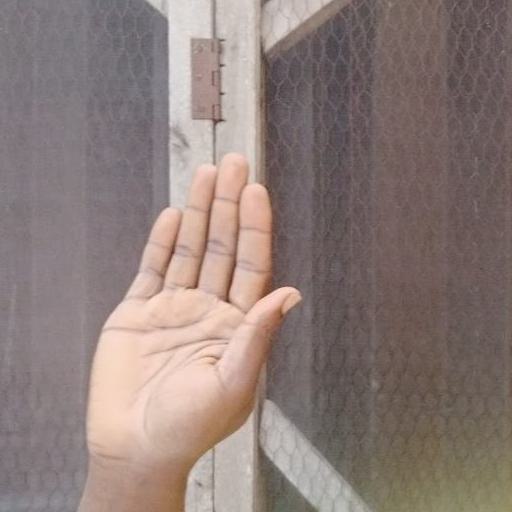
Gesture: stop